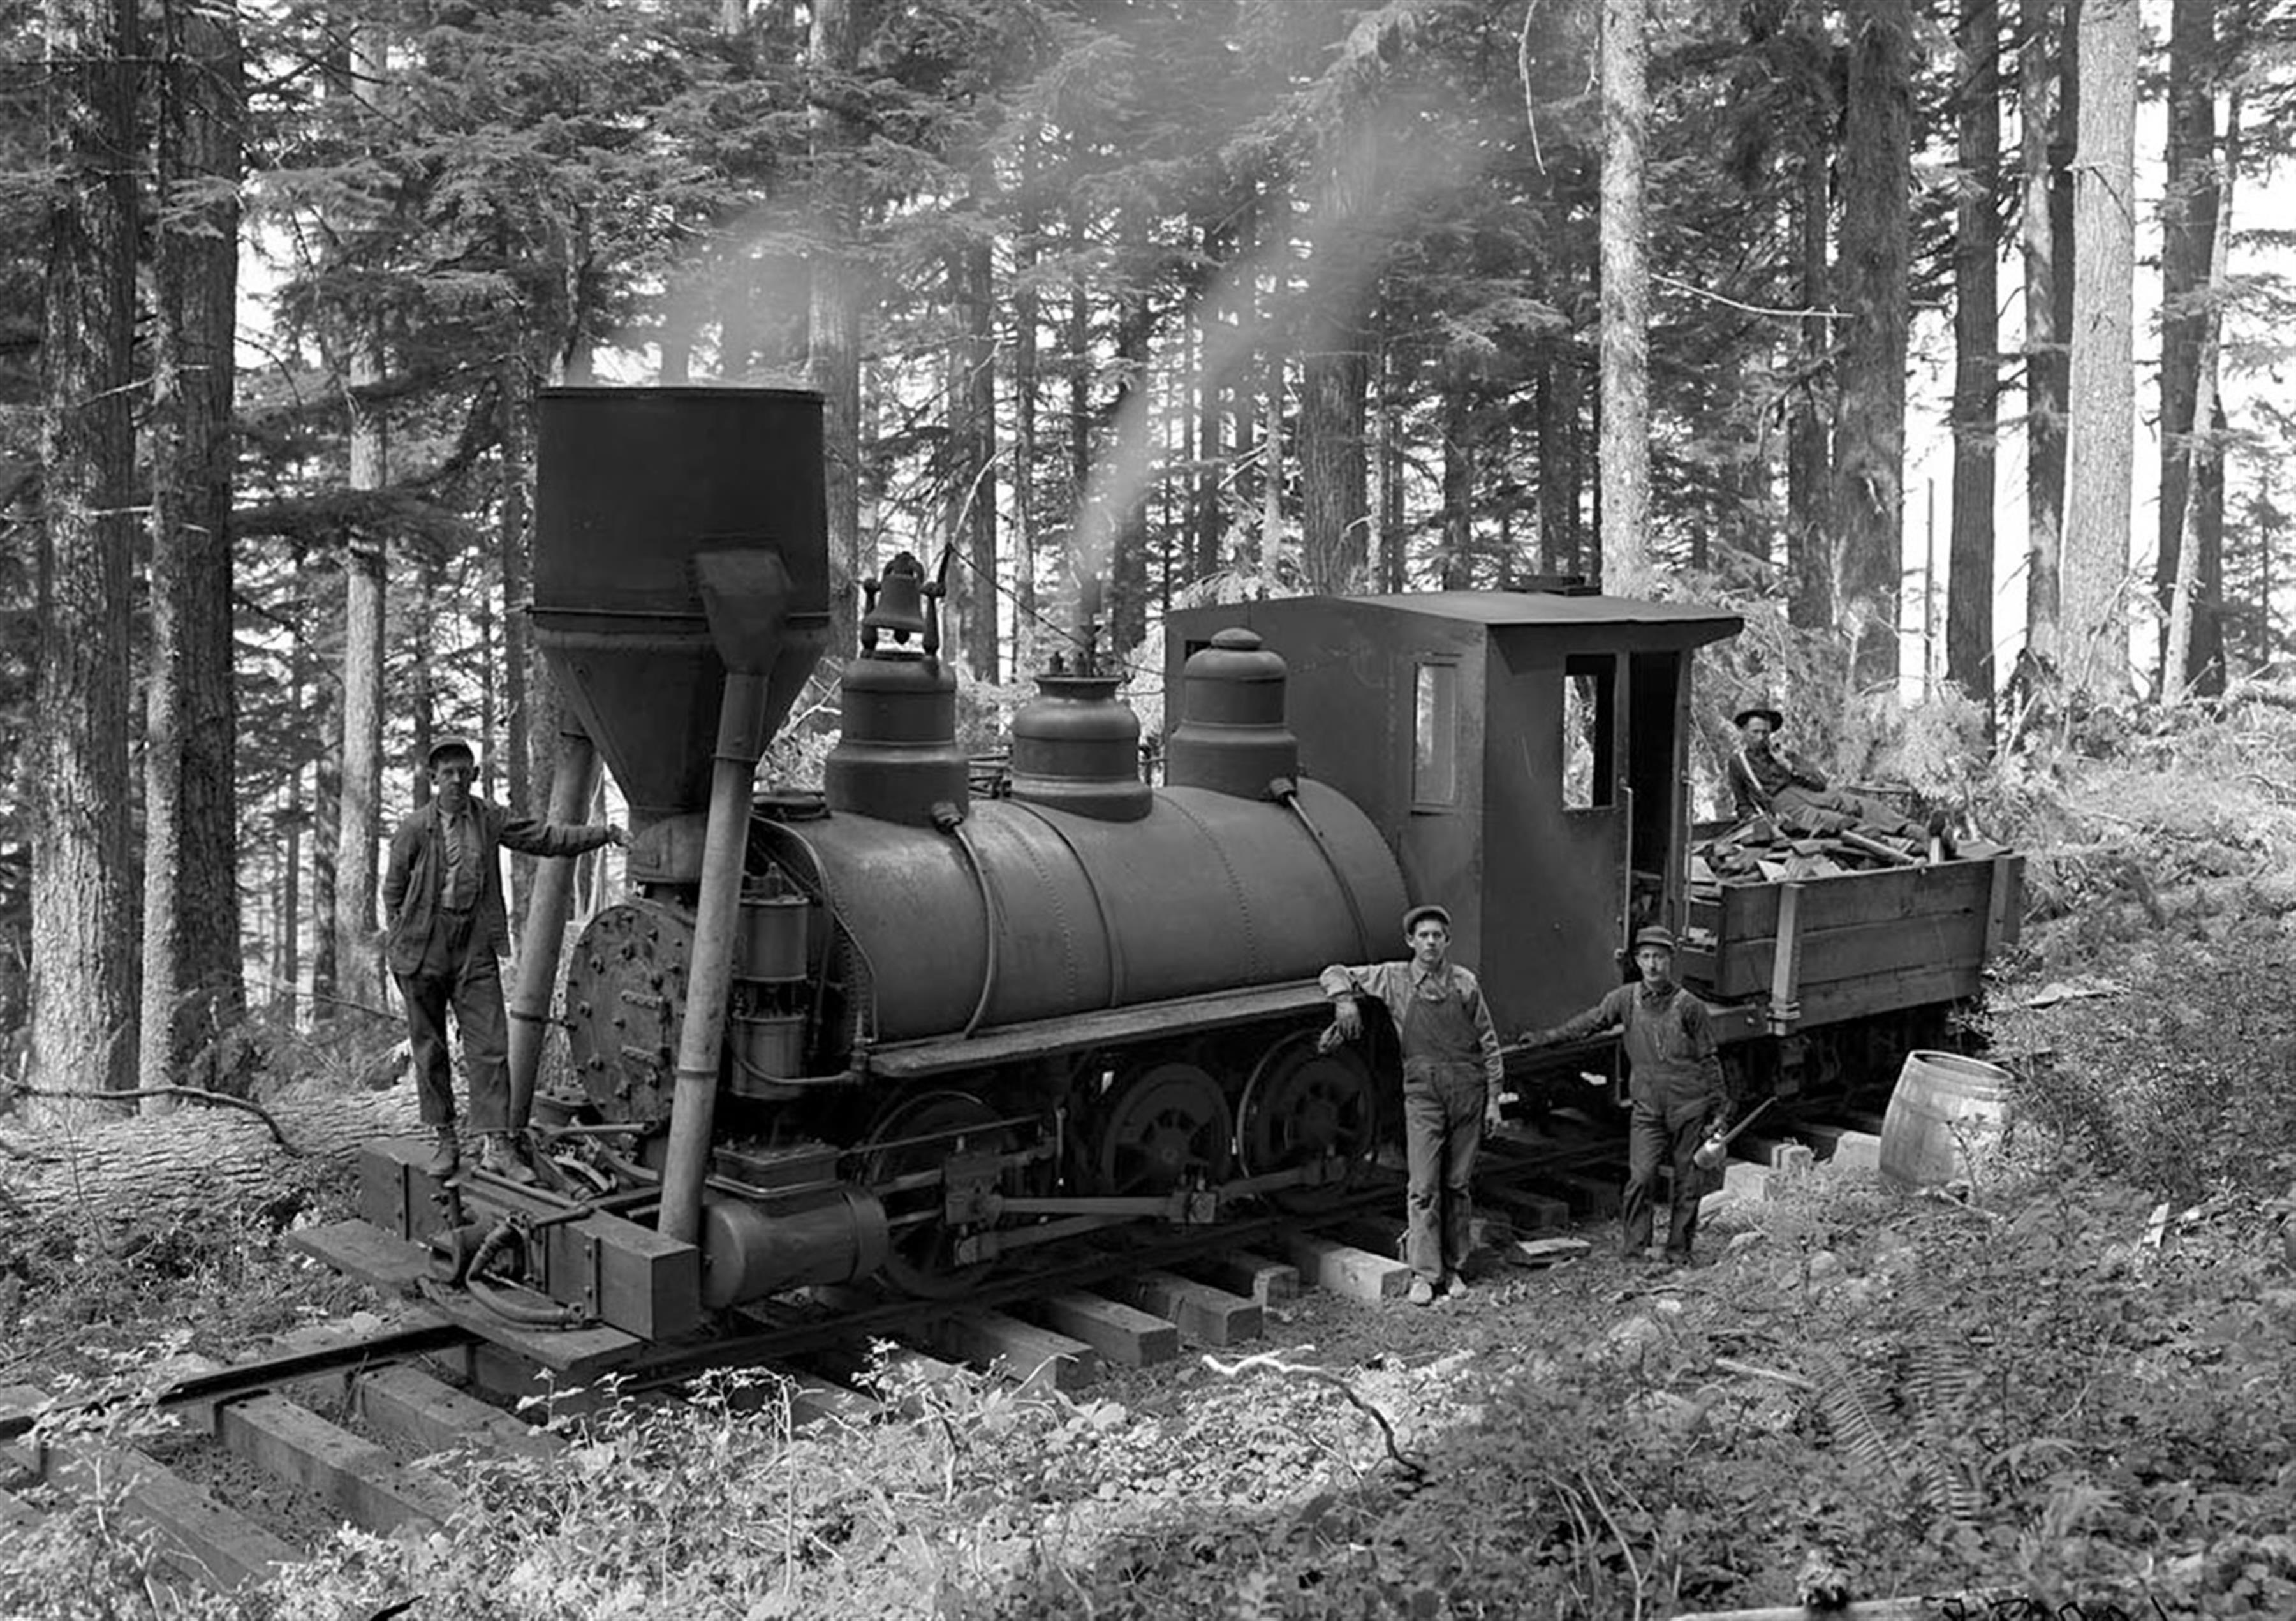
forest, black and white, people, track, railway, vintage, steam, train, transport, vehicle, monochrome, men, locomotive, steam engine, rail transport, monochrome photography, rolling stock, transportation system